Charles Lederer

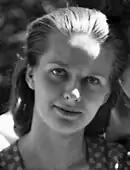
Virginia Nicolson Welles in 1938

Lederer married Virginia Nicolson Welles, ex-wife of Orson Welles, May 18, 1940, in Phoenix, Arizona. Lederer, at the time, was a "good friend" of Welles, notes Welles biographer Peter Bogdanovich According to Guiles, "she married Charlie… coming back to the Lederer home on Bedford Drive [in Los Angeles] with her young daughter, Chris, Welles’ first-born child.” The couple divorced in 1949.